Geno Atkins

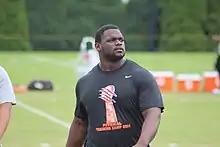
Atkins at Bengals training camp in 2014

On September 29, 2013, Atkins recorded three combined tackles and a season-high 1.5 sacks during a 17–6 loss at the Cleveland Browns. In Week 6, he made a season-high six combined and a half a sack in the Bengals' 27–24 victory at the Buffalo Bills. On October 31, 2013, Atkins recorded two solo tackles and a sack in the Bengals' 22–20 overtime loss at the Miami Dolphins on "Thursday Night Football". He left in the second quarter after sustaining an injury to his leg. On November 1, 2013, the Bengals placed him on injured reserve for the remainder of the season after it was discovered he would have to undergo surgery to repair his torn ACL. He finished the season with 20 combined tackles (nine solo) and six sacks in nine games and nine starts. He was ranked 48th by his fellow players on the NFL Top 100 Players of 2014.